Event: Nepal Earthquake
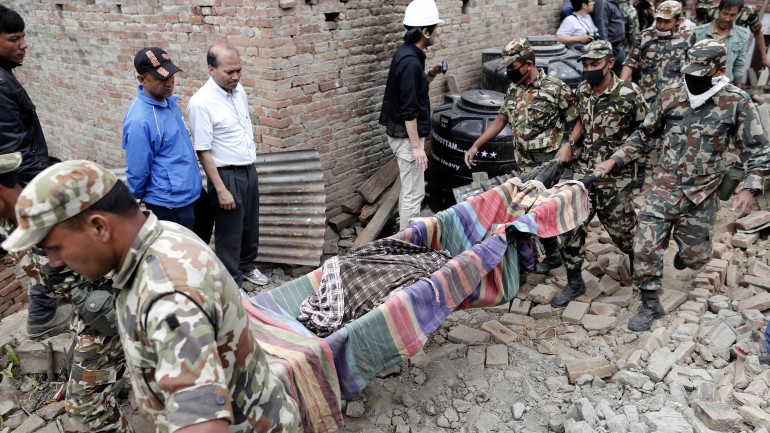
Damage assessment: damage